Charles Lindbergh

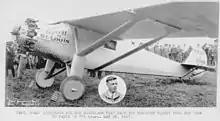
The "Spirit of St. Louis"

While Lindbergh was barnstorming in Lone Rock, Wisconsin, on two occasions he flew a local physician across the Wisconsin River to emergency calls that were otherwise unreachable because of flooding. Lindbergh broke his propeller several times while landing, and on , 1923, he was grounded for a week when he ran into a ditch in Glencoe, Minnesota, while flying his father—then running for the U.S. Senate—to a campaign stop. In October, Lindbergh flew his Jenny to Iowa, where he sold it to a flying student. Lindbergh returned to Lincoln by train, where he joined Leon Klink and continued to barnstorm through the South for the next few months in Klink's Curtiss JN-4C "Canuck" (the Canadian version of the Jenny). Lindbergh also "cracked up" this aircraft once when his engine failed shortly after takeoff in Pensacola, Florida, but again Lindbergh managed to repair the damage himself.